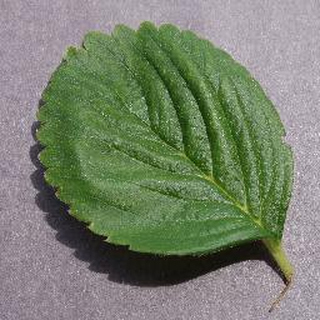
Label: healthy_strawberry